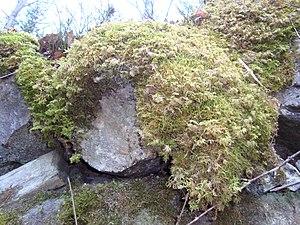
Hylocomium splendens est une espèce de mousses vivaces et clonales de la famille des Hylocomiaceae.